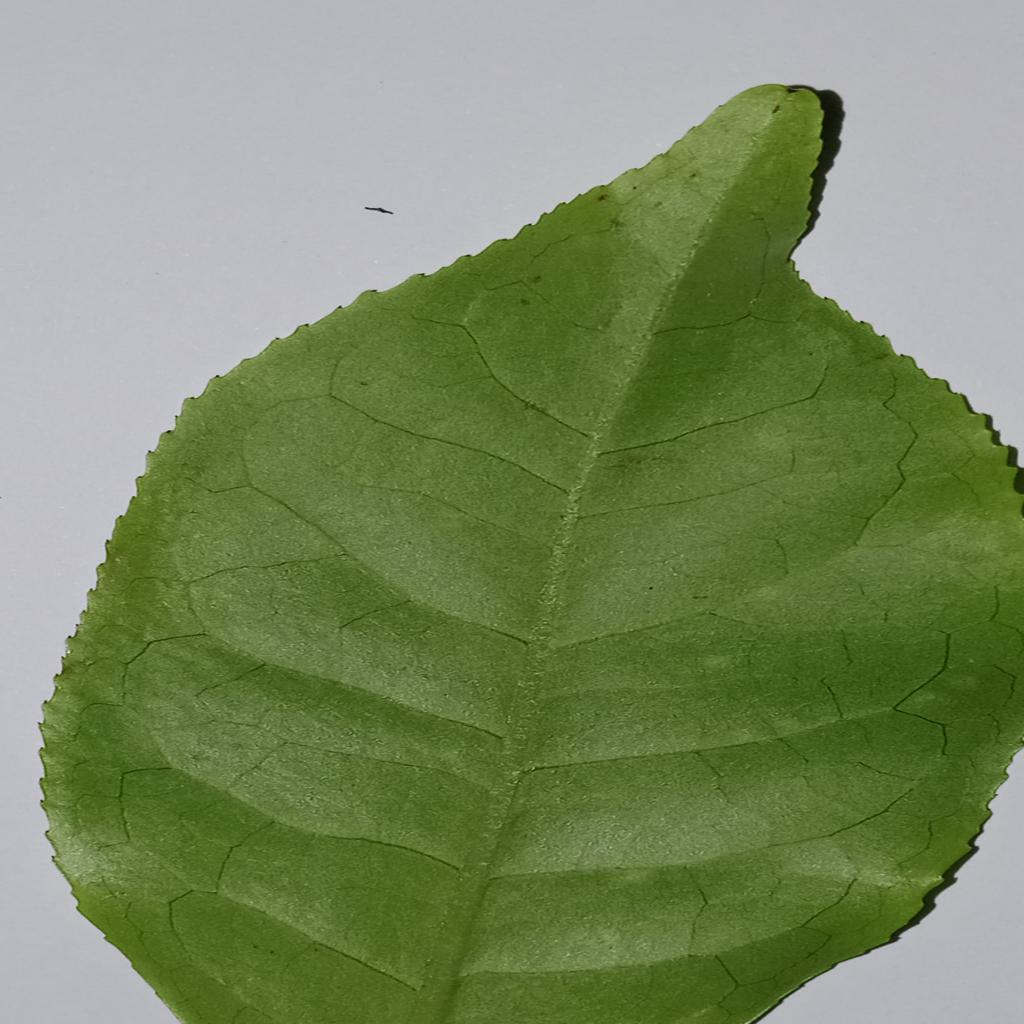
Label: Healthy